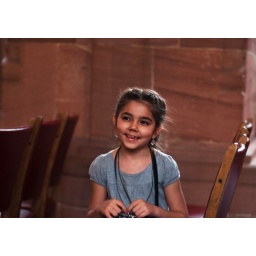
pretty girl in castle heidelberg